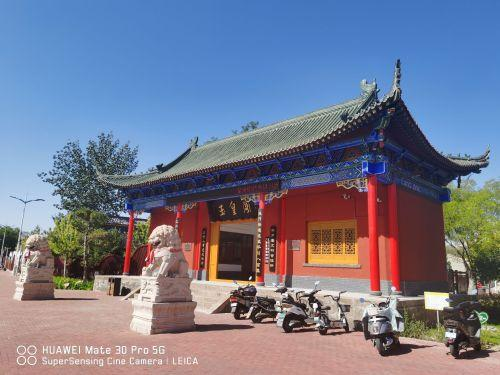
地标名称：接引寺
所在城市：石嘴山市·平罗县